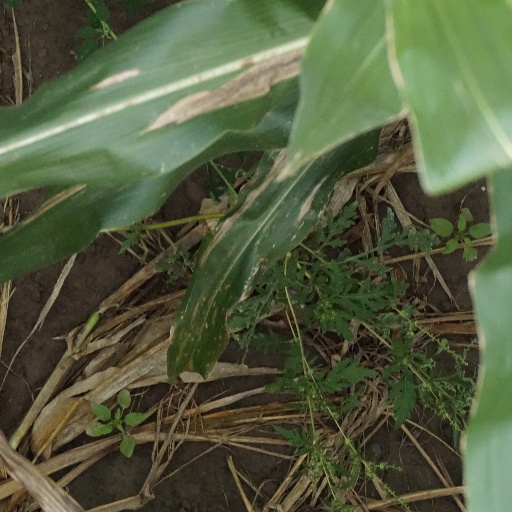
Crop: maize; corn